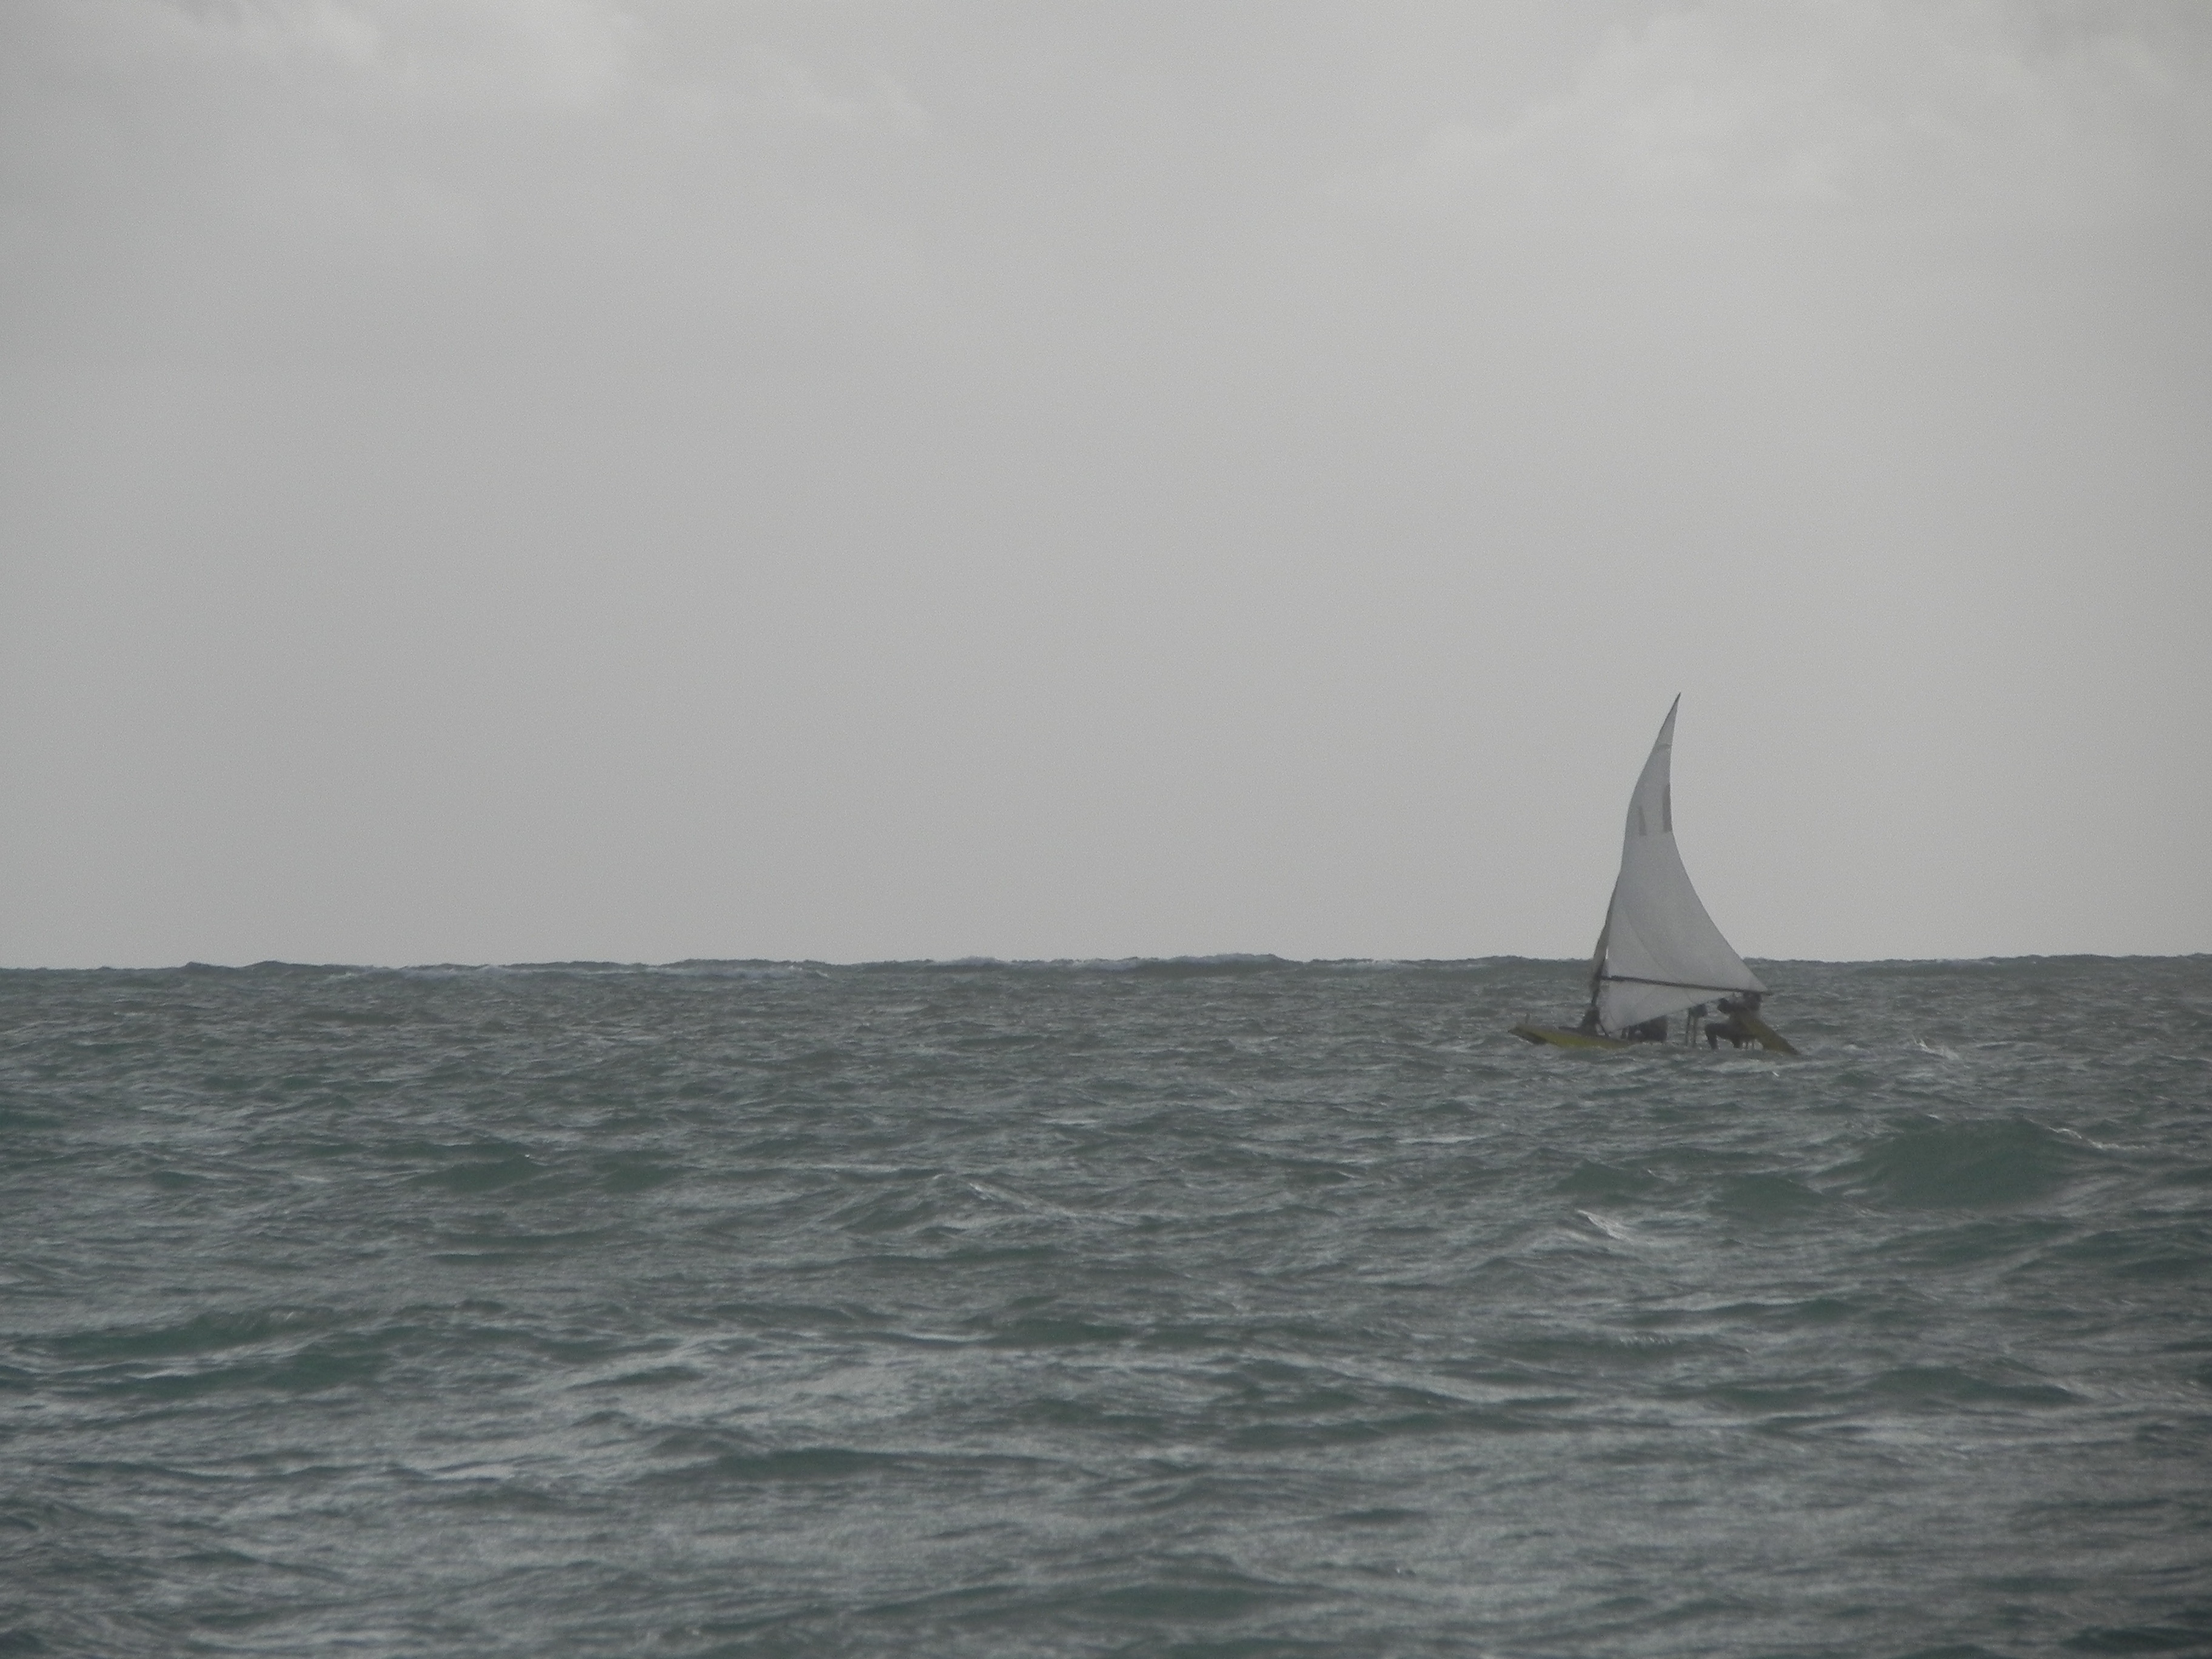
boat, sea, sailboat, vehicle, sailing, sail, horizon, ocean, wind wave, sailing ship, wave, bay, wind, watercraft